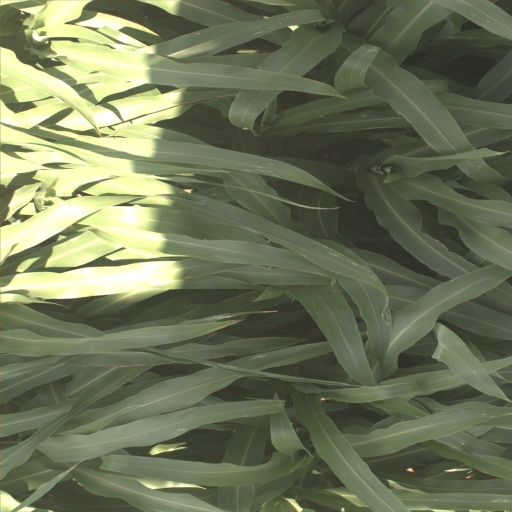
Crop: sorghum